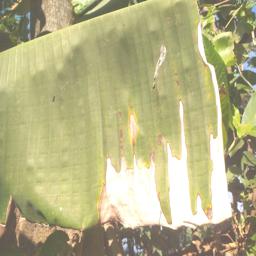
Label: MALBHOG LEAF